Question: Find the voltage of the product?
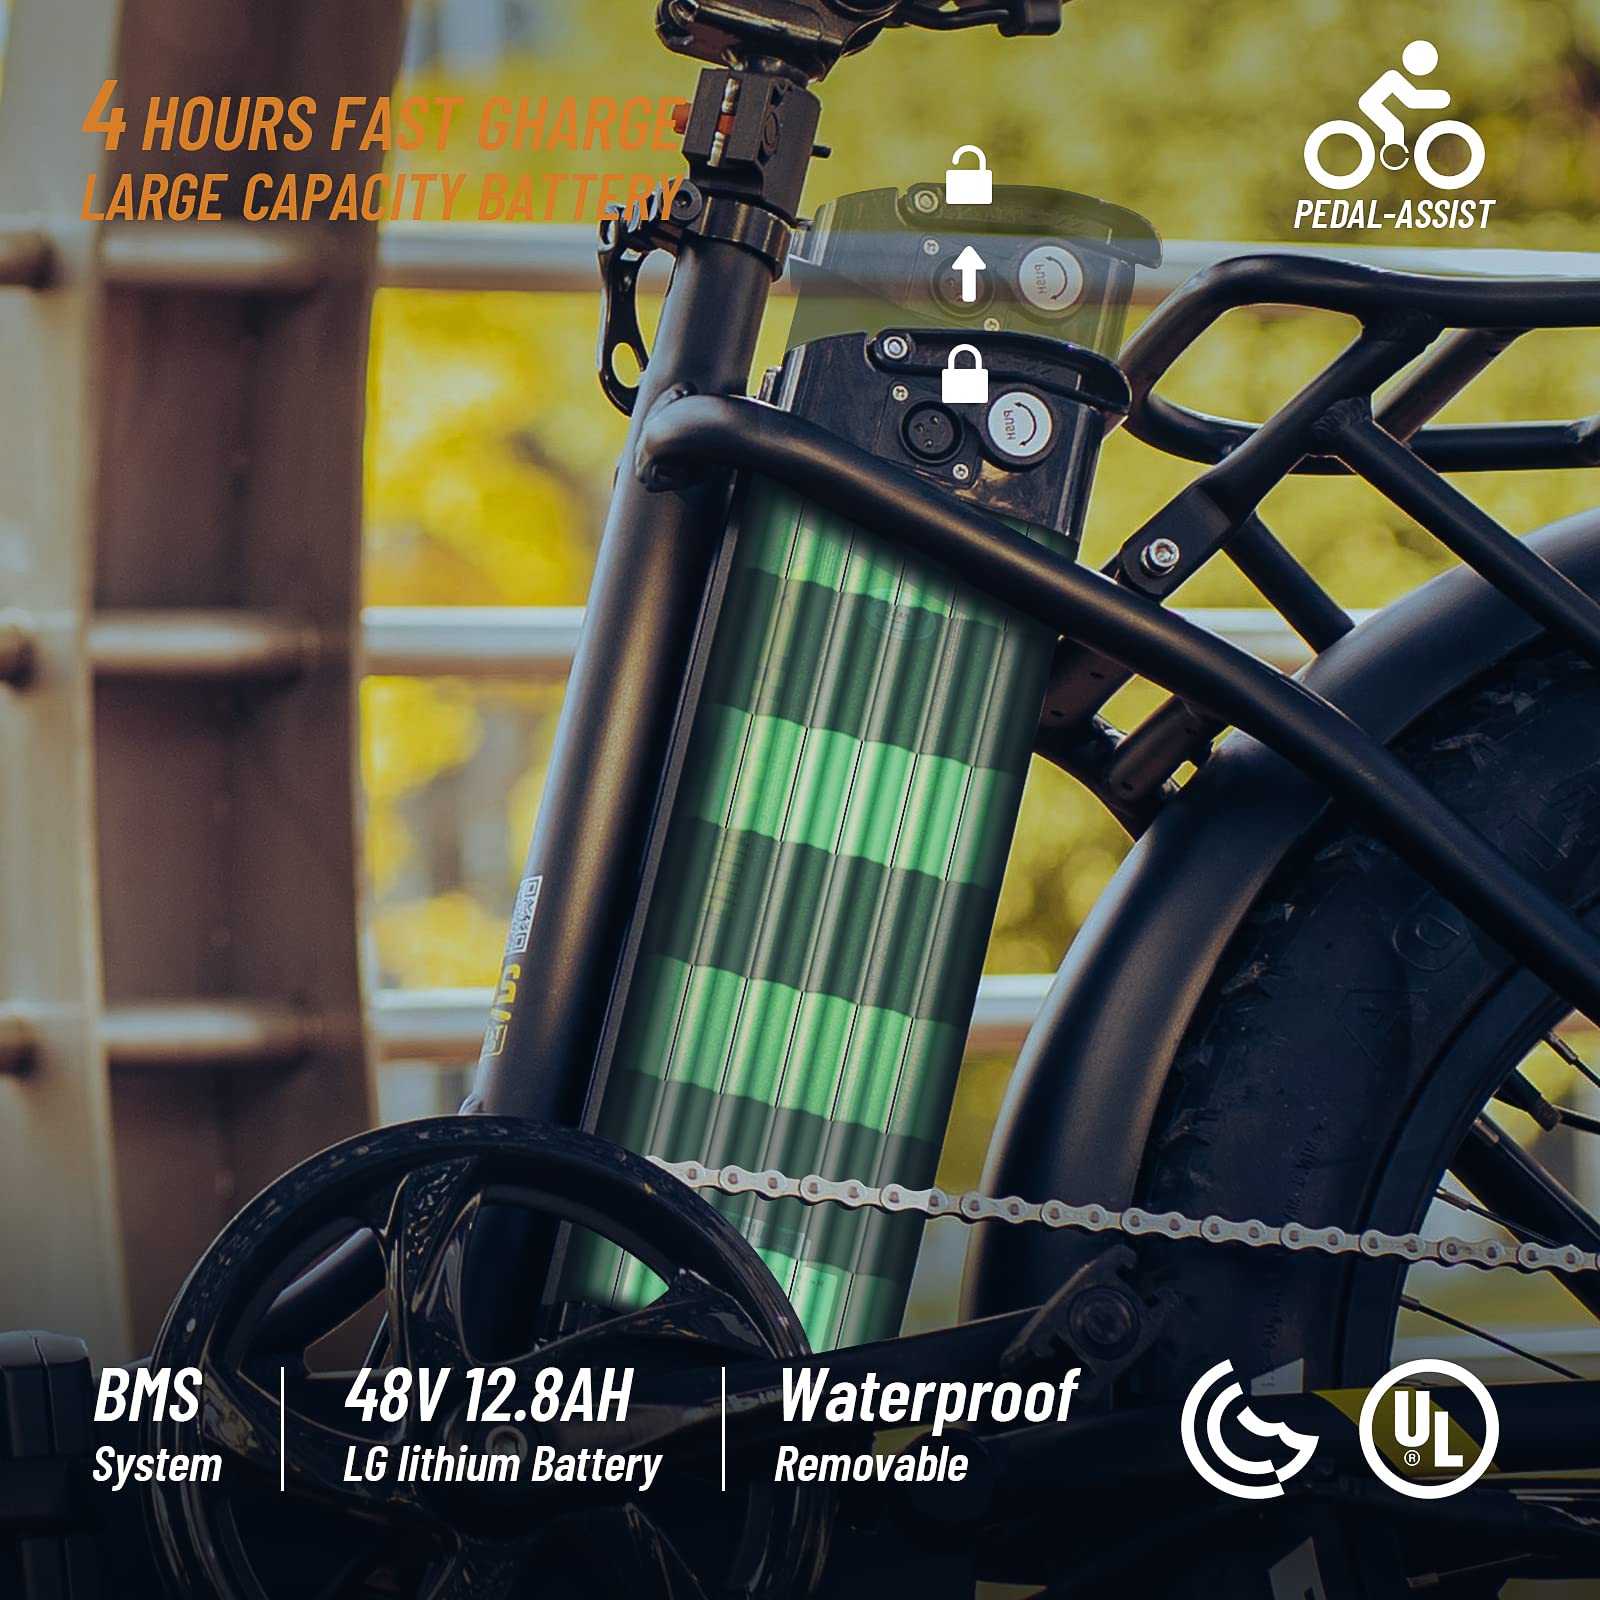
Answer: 48.0 volt